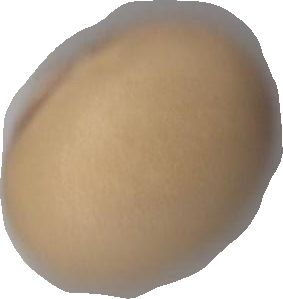
Variety: Dega